Linhai

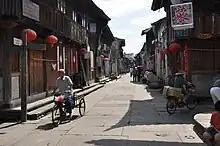
Ziyang ancient street

Its wall attracts many tourists. Construction of the wall, originally over long, began in the Jin Dynasty (266–420) and was not finished until the Sui (581–618) and Tang (618–907) Dynasties. The northern portion, along a high ridge, and the western & southern portions, along the Lin River, still exist and are in good condition.